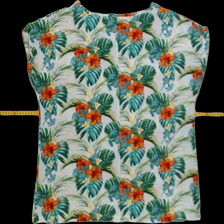
View: back
Type: Blouse
Category: Ladies
Brand: Not Applicable
Colors: Multicolor, White, Green, Blue, Orange, Yellow, Black
Material: 95%polyester 5%elastane
Pattern: Floral print
Cut: Regular, C-collar
Size: XL
Season: All
Trend: No trend
Stains: No
Price range: 50-100
Recommended usage: Reuse